Ornate hawk-eagle

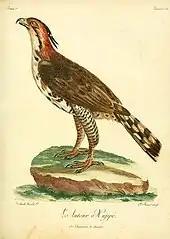
"Spizaëtus ornatus", an artist's depiction of it from 1808 or earlier.

The hatching date in this species is, of course, dependent on when the eggs are laid. Studies from the Tikal area showed 90% of hatching occurred between February and June, peaking between late April and early May. It is likely that the hatching period here is timed with the peak time for fledging of other bird species for easy prey capture. Hatching was observed at a single nest in Trinidad and Tobago in March. In Manaus, Brazil, hatching occurred in September. In Venezuela, the hatchling eagle was found to measure in length and weigh . The studies from Tikal and Manaus describe details of the nestling development over time. Like most birds, and especially birds of prey, the hatchlings are initially altricial. In this species, the eaglets are still unable to lift their heads at 2–4 days old. By about two weeks of age, the young eaglet can start to stand on its folded leg within the nest. The begging calls will increase at about 3 weeks of age.